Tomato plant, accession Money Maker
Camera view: bottom (45 deg); turntable rotation: 0 degrees
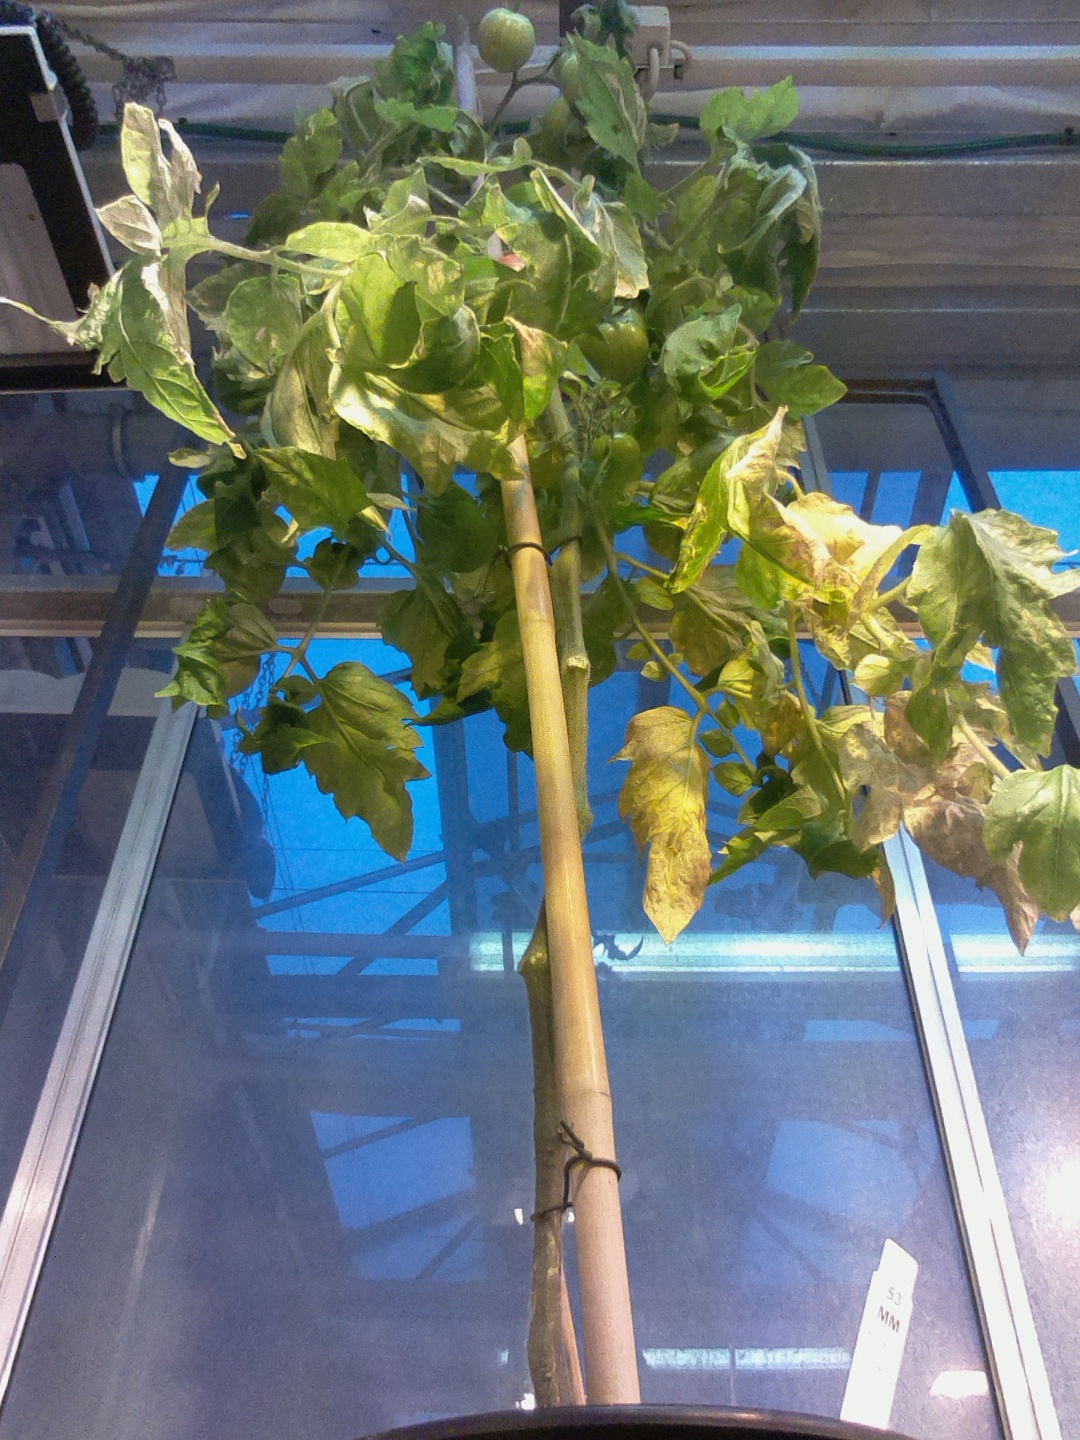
BBCH growth stage 80: fruits start showing typical ripe color (orange -> red)